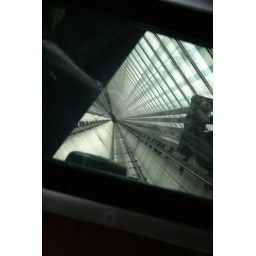
Through the glass floor in the elevator